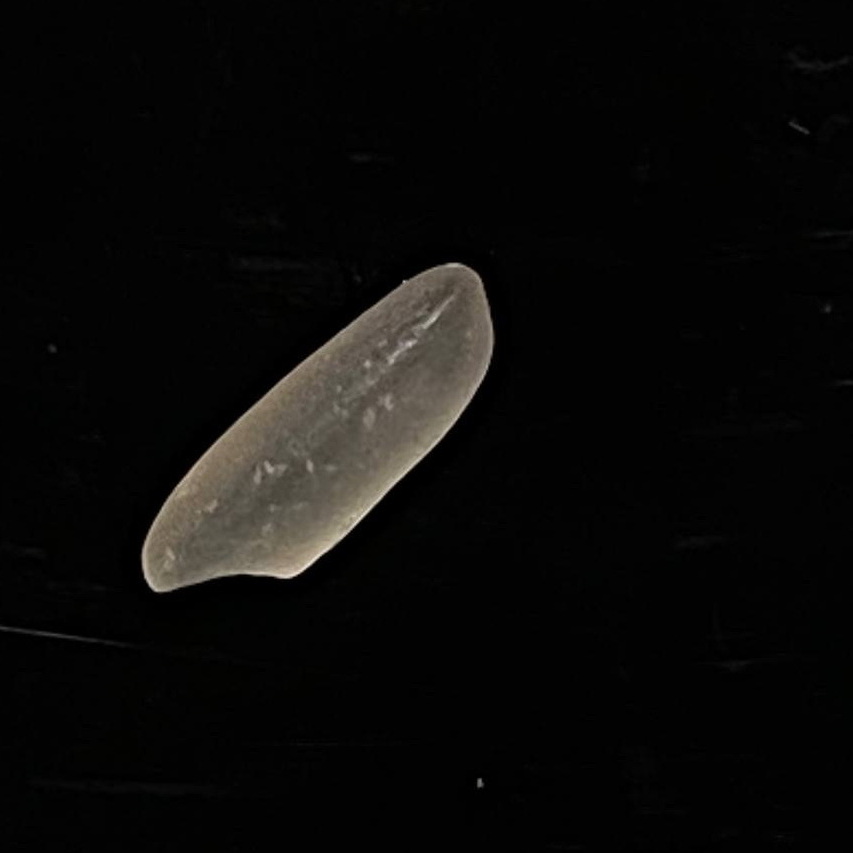
Rice variety: Subol_Lota